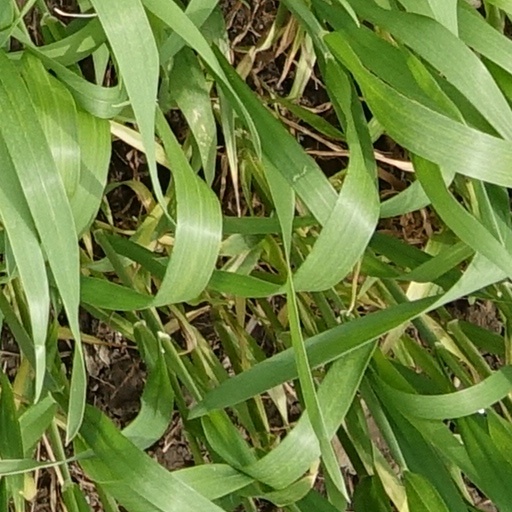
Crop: wheat